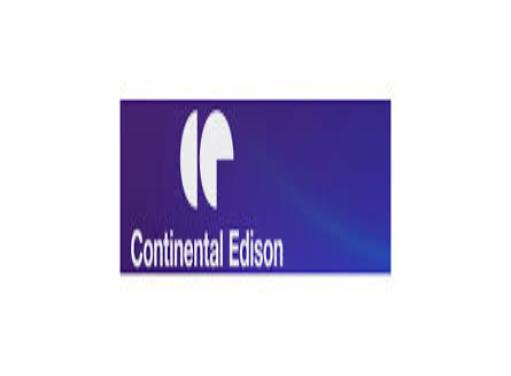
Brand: continental edison
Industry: Electronic